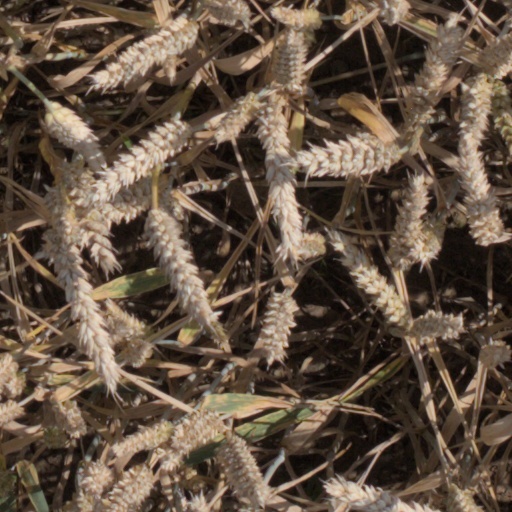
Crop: wheat